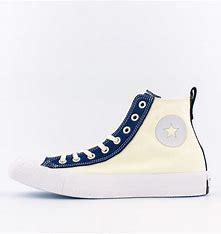
Brand: Converse
Model: UNT1TL3D